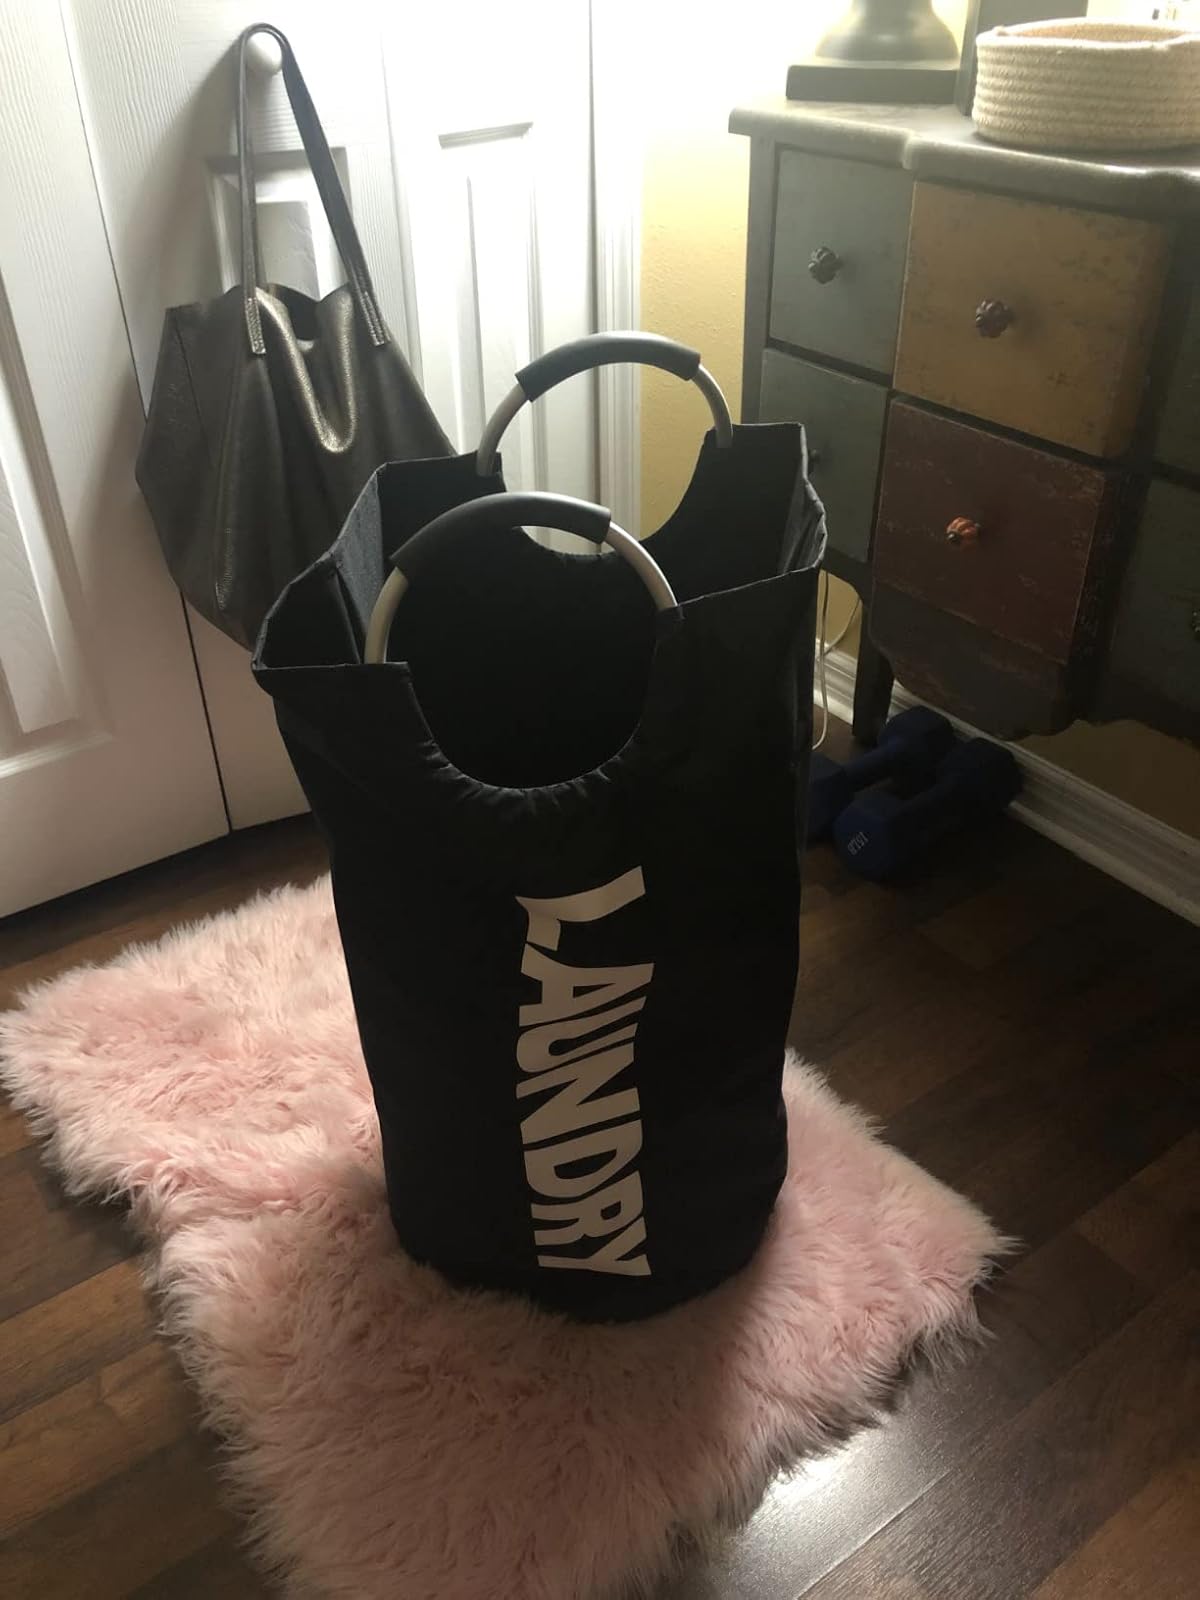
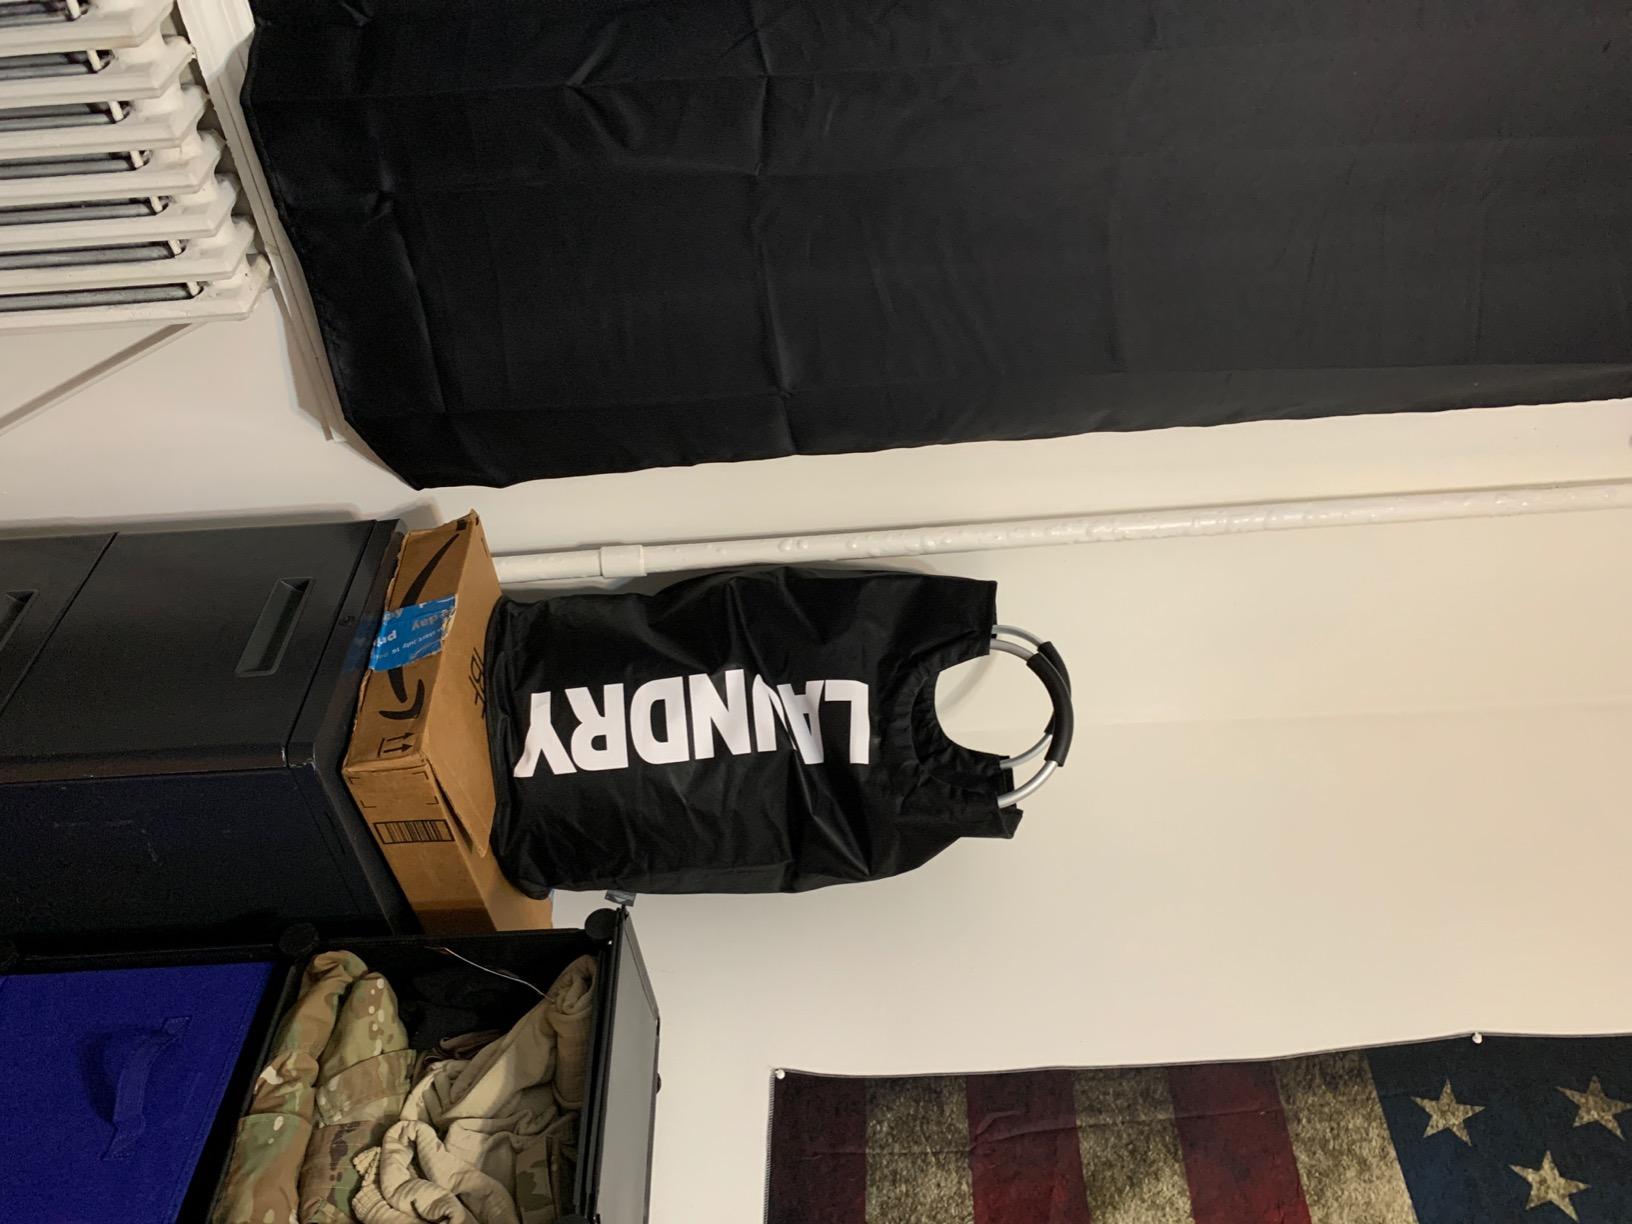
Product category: items_hamper
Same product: yes